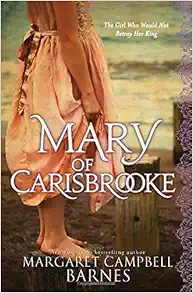
Mary of Carisbrooke: The Girl Who Would Not Betray Her King
Category: Books
Review "A tale full of intrigue and danger that kept my interest from first page to last." ― Historical Novel Review "With an intelligent and clear writing style, the story is timeless, a recommended read for fans of historical fiction with a dash of romance." ― Long and Short Reviews "Full of twists and turns, romance and adventure, this book was a pleasure to read. " ― One Book Short "This book was written with a sympathetic view of the King in mind." ― The Maiden’s Court "Besides being a gripping story that kept me on the edge of my seat, I loved Mary." ― Laura’s Reviews "This is a captivating story. I enjoyed living in Mary's life" ― Broken Teepee "This is a novel that exemplifies what historical fiction is all about: telling history in a way that excites the reader and makes them want to learn more. " ― Debbie’s Book Bag "A beautifully written tale blending sweetness and sadness." ― Martha’s Book Shelf "A tale full of intrigue and danger that kept my interest from first page to last. " ― History and Women "I recommend it to lovers of historical fiction. This is a novel that exemplifies what historical fiction is all about: telling history in a way that excites the reader and makes them want to learn more. " ― Debbie’s Book Bag "With an intelligent and clear writing style, the story is timeless, a recommended read for fans of historical fiction with a dash of romance. " ― Long and Short Reviews "This is a captivating story. I enjoyed living in Mary's life - I am not all that familiar with the time period in this book. I have read more from the Restoration than I have about Charles I. The storytelling is good and the characters both real and made up mix in well together" ― The Broken Teepee "A tale full of intrigue and danger that kept my interest from first page to last. Highly recommended." ― Historical Novel Review "A must read for any and all historical fans" ― My Book Addiction Reviews About the Author New York Times bestseller Margaret Campbell Barnes, now deceased, wrote several historical novels, including Brief Gaudy Hour, My Lady of Cleves, King’s Fool, The Tudor Rose, Within the Hollow Crown, With All My Heart, Isabel the Fair, The King’s Bed, Lady on the Coin, and Mary of Carisbrooke. Her novels have sold more than 2 million copies worldwide.
Features: "Margaret Campbell Barnes has been one of the most reliable of England's historical novelists." | ―Chicago Tribune | A Girl, A King, and the castle that changed them both Forever... | Charles I, king of England, thought that Carisbrooke Castle would be safe, an Isle of Wight refuge far from the madding crowd of Cromwell. But Charles ran straight into the arms of betrayal, his retreat morphing to prison and his allies few and far between. | Mary, a quiet servant girl in awe of her king and country, vaults into intrigue and danger as she helps to plot the king's escape. | A moving story of royal hopes and misfortunes, Mary of Carisbrooke is at its heart the tale of a charming girl who is as romantic and alluring as she is smart and bold. Loyal to herself and to the Crown, Mary's brush with history reveals just how quickly fate can shift the paths of power. | Praise for Margaret Campbell Barnes | "Barnes vividly depicts Anne's hopes and fears in an age where royal marriages were brokered like a cattle fair, and beheading could befall even a Queen." | ―Publishers Weekly on Brief Gaudy Hour | "Rich in detail and flows beautifully, letting readers escape into Anne's court and country life. It is a must read for those who love exploring the dynamic relationships of Henry VIII and his wives." | ―Historical Novels Review on My Lady of Cleves